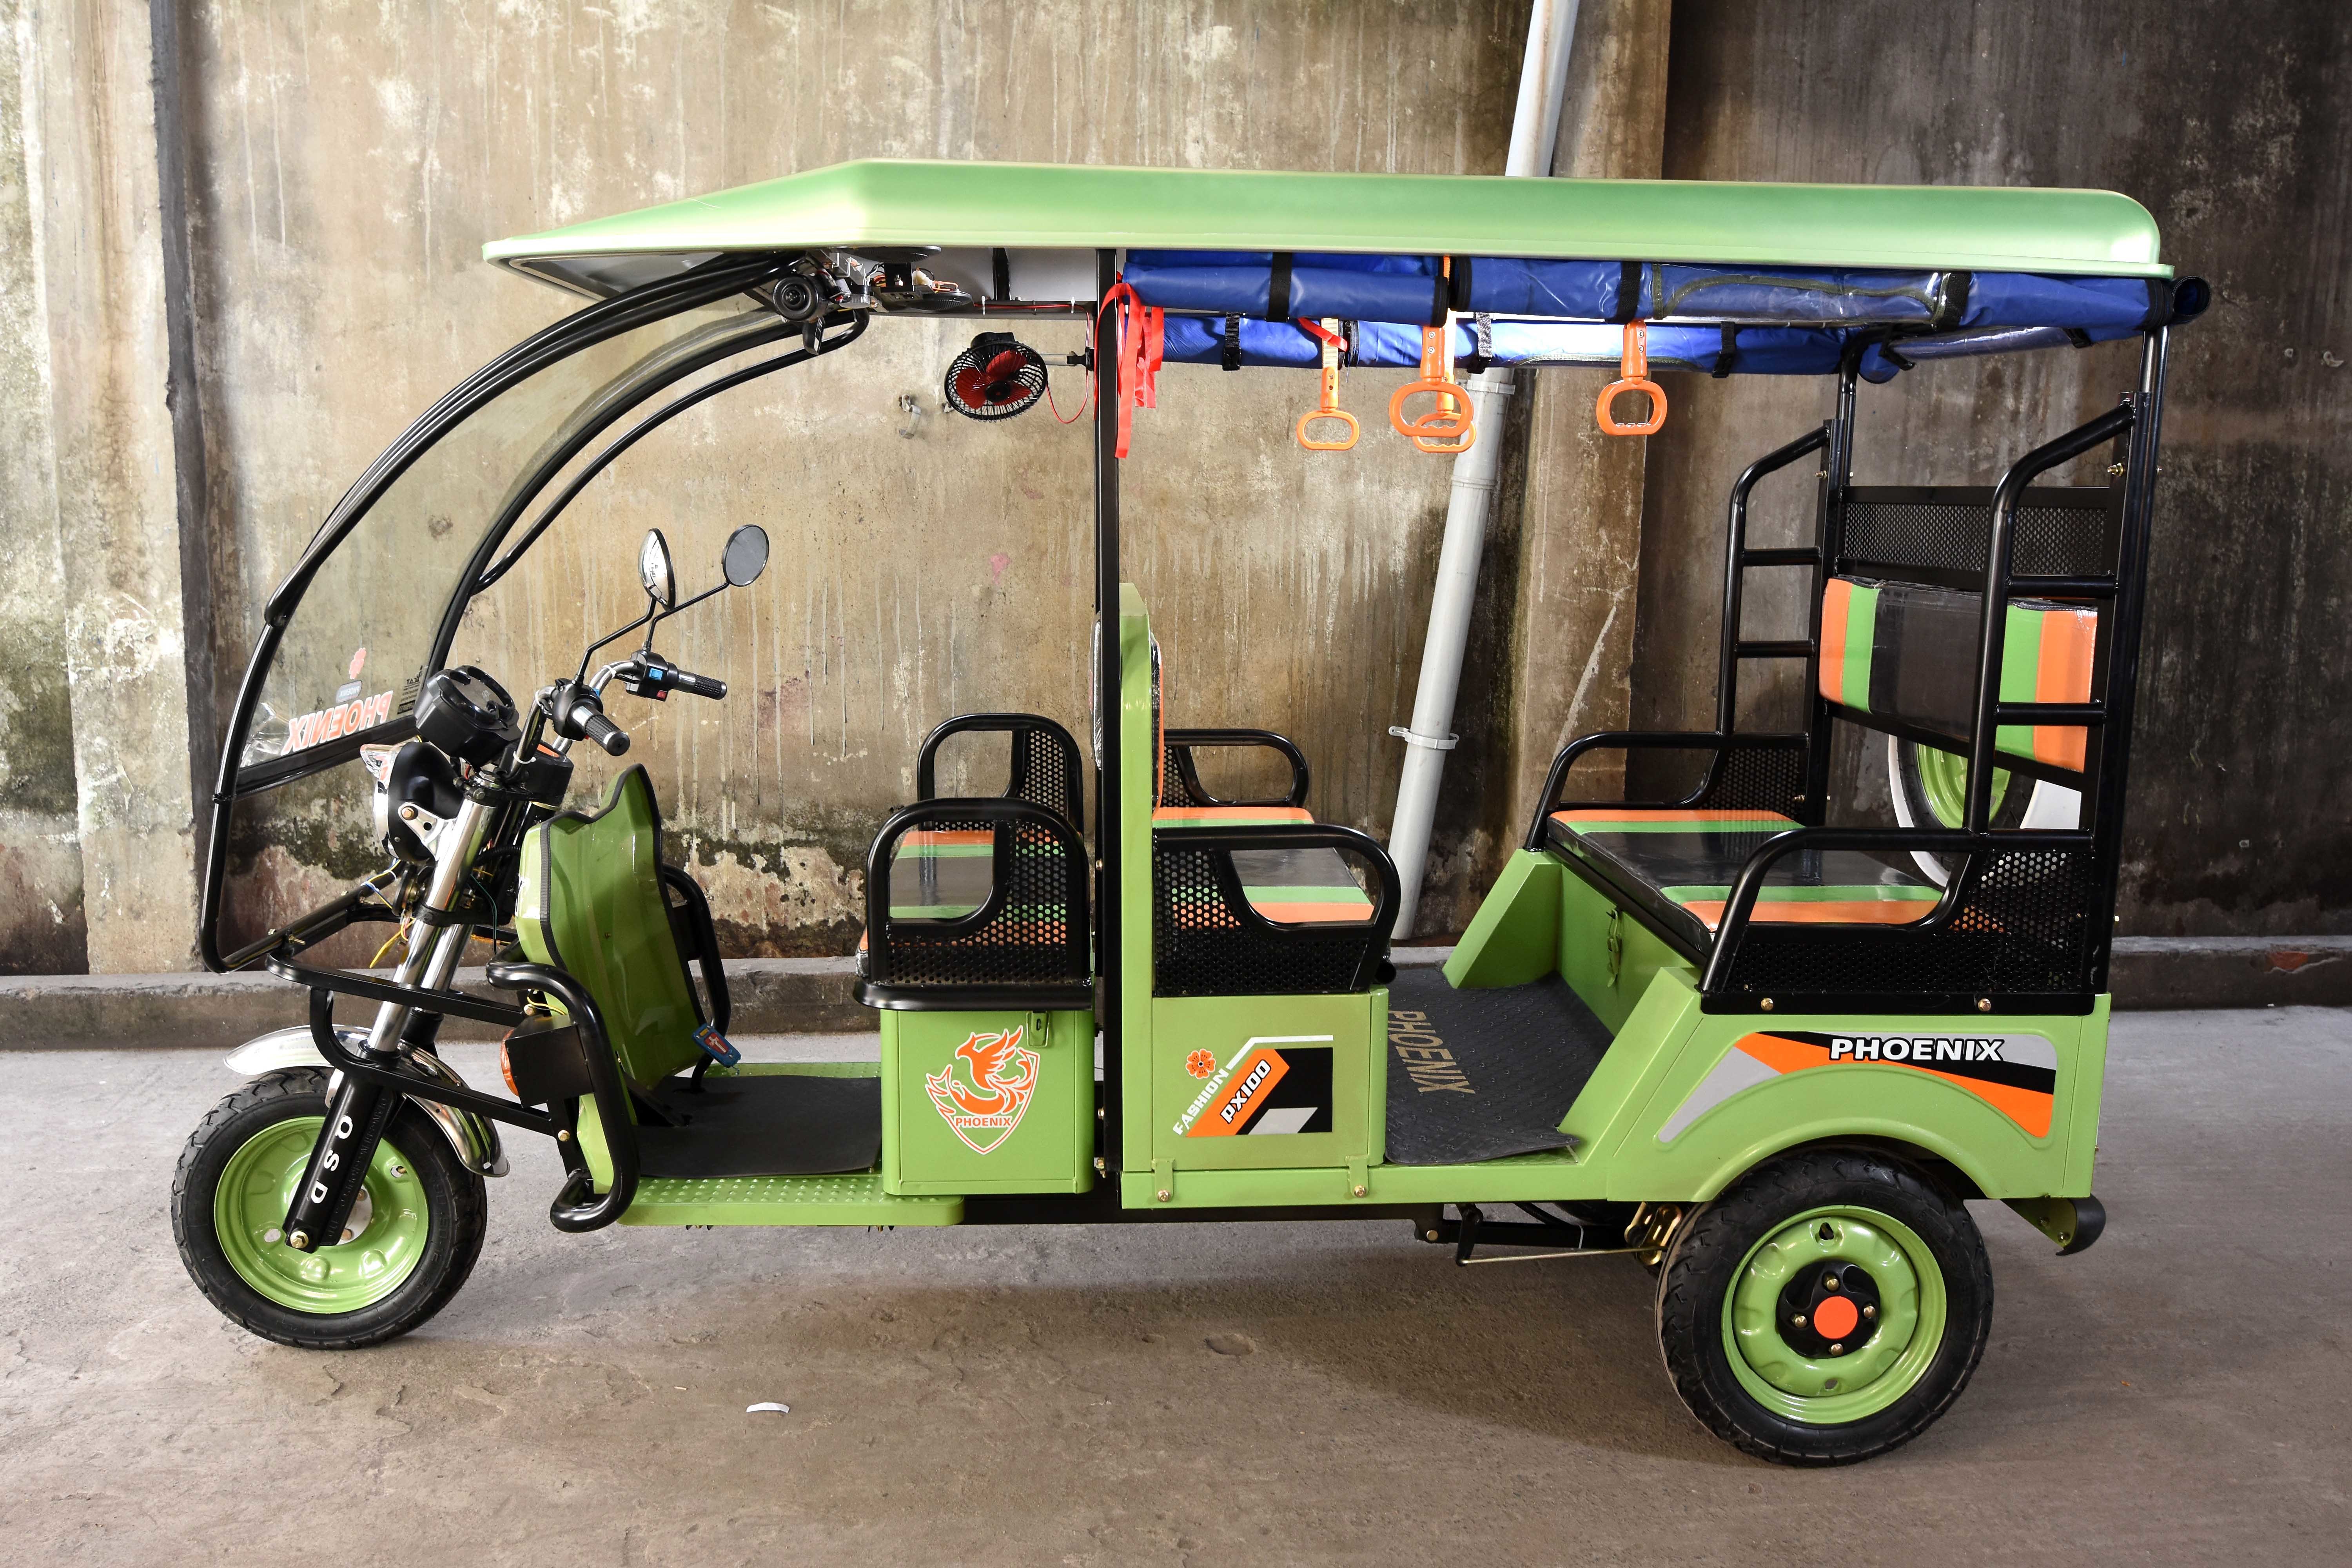
Vehicle type: Auto Rickshaws